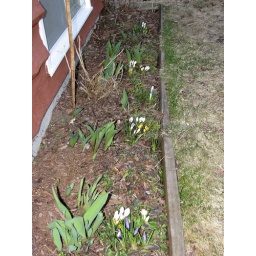
The purple crocuses joined the white and yellow ones today in blooming. Prince George, BC, April 14, 2009.